East Hollywood, Los Angeles

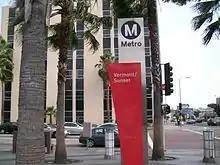
Vermont Ave. and Sunset Bl. intersection, Children's Hospital in the background

East Hollywood is served by the Metro B Line subway which runs north–south along Vermont Avenue and east–west along Hollywood Boulevard.